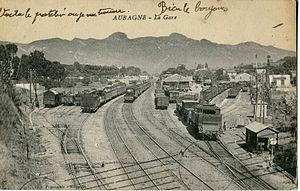
Carte postale ancienne éditée par l'Imprimerie Provençale à Marseille
La gare d'Aubagne est une gare ferroviaire française de la ligne de Marseille-Saint-Charles à Vintimille, située à proximité du centre ville d'Aubagne, dans le département des Bouches-du-Rhône en région Provence-Alpes-Côte d'Azur.